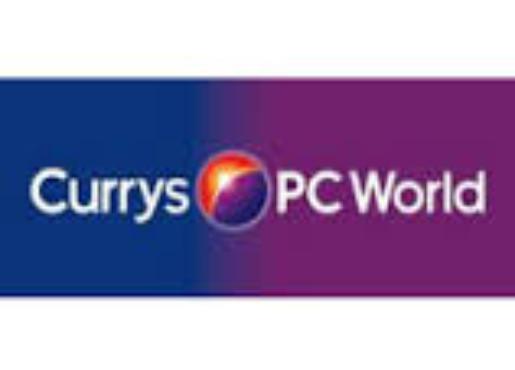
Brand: Currys
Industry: Electronic